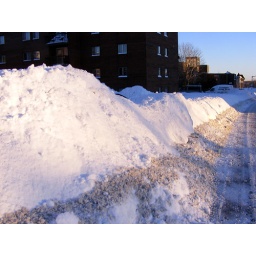
There's a sidewalk under all that snow somewhere. Hence the reason I was walking in the street.